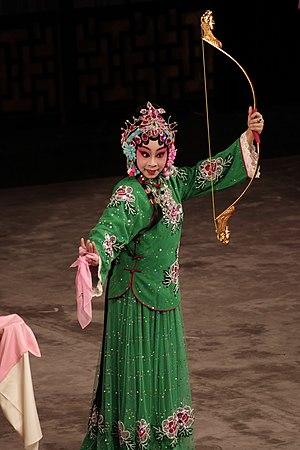
La guerre à travers l'histoire est principalement un domaine d'hommes, mais des femmes aussi ont joué un rôle - en tant que dirigeantes, espionnes et, moins souvent, combattantes. Suit une liste de femmes remarquables qui ont été activement engagées dans la guerre à l'époque antique. Elle n'inclut pas les monarques féminins ou autres dirigeantes qui n'ont pas mené de troupes.